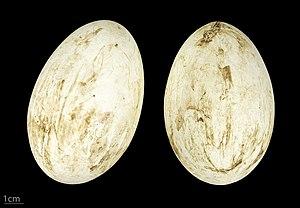
Le Pélican gris est une espèce d'oiseau de la famille des pélicans.